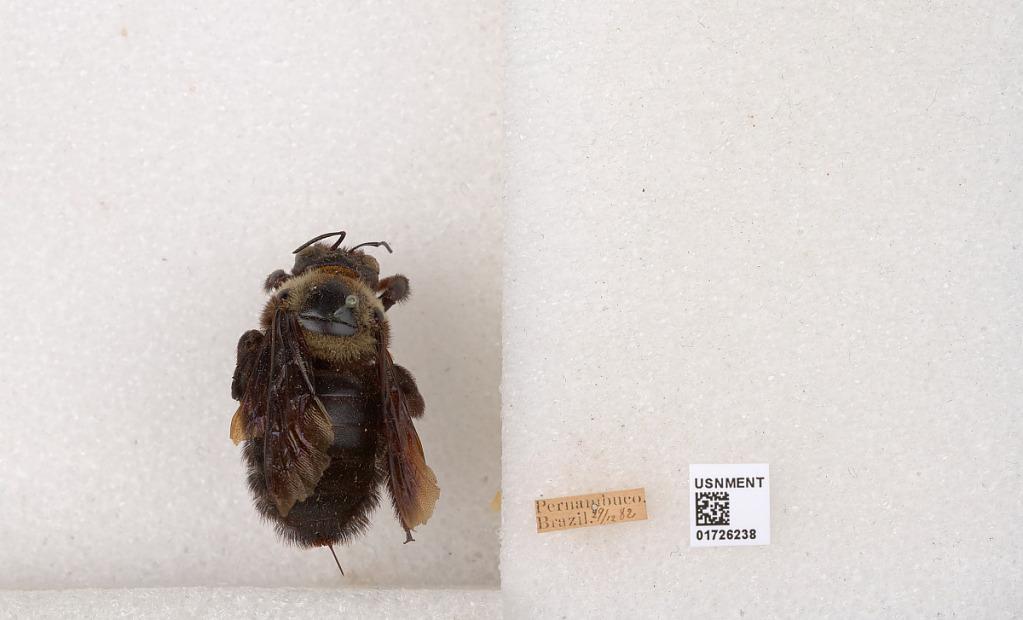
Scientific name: Xylocopa (Neoxylocopa) grisescens Lepeletier
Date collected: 1982-12-29
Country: Brazil
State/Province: Pernambuco
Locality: Pernambuco